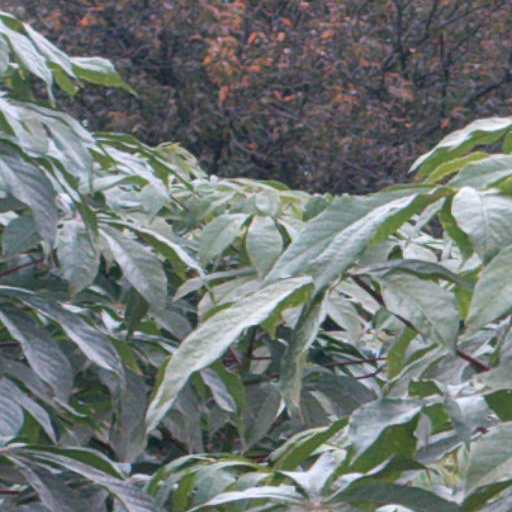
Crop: cassava